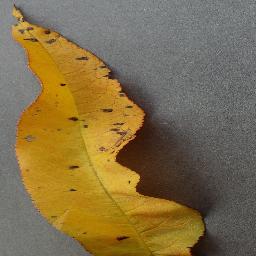
Label: Peach___Bacterial_spot